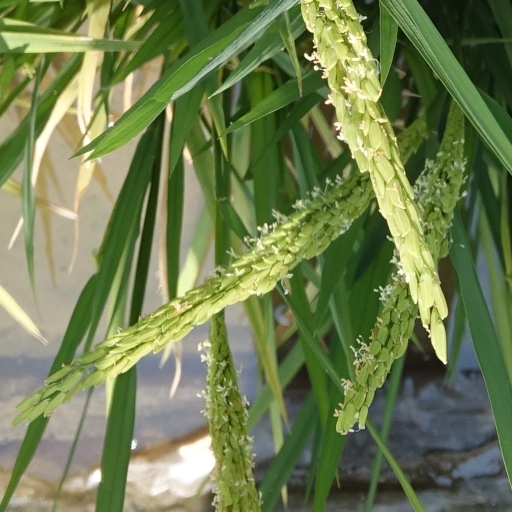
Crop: rice